Who Framed Roger Rabbit

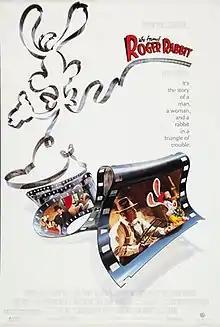
Theatrical release poster

Who Framed Roger Rabbit is a 1988 American fantasy comedy film directed by Robert Zemeckis from a screenplay written by Jeffrey Price and Peter S. Seaman. It is loosely based on the 1981 novel "Who Censored Roger Rabbit?" by Gary K. Wolf. The film stars Bob Hoskins, Christopher Lloyd, Stubby Kaye, and Joanna Cassidy, along with the voices of Charles Fleischer and an uncredited Kathleen Turner. Combining live-action and animation, the film is set in an alternative history Hollywood in 1947, where humans and cartoon characters (referred to as "toons") co-exist. Its plot follows Eddie Valiant, a private investigator with a grudge against toons, who must help exonerate Roger Rabbit, a toon framed for murder.